Pichichi (footballer)

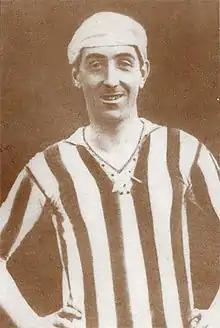

Rafael Moreno Aranzadi (23 May 1892 – 1 March 1922), known as Pichichi, was a Spanish footballer who played as a forward. He is known for the Pichichi Trophy named in his honour.